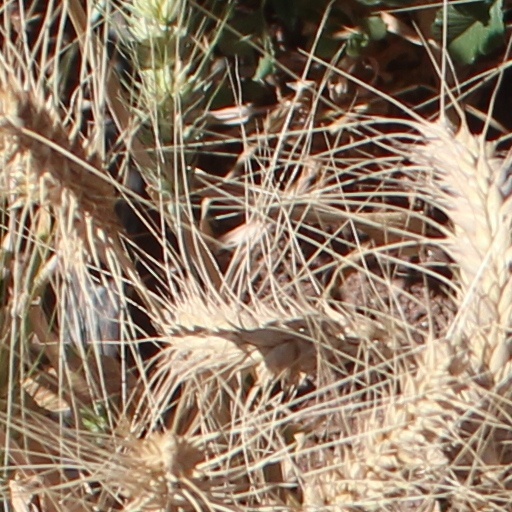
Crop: wheat